Girish Chandra Ghosh

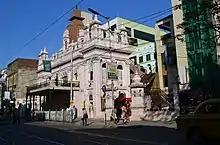
Star Theatre, founded by Girish Chandra Ghosh.

Girish was a prominent actor in the Bagbazar Amateur Theatre where he had Ardhendu Sekhar Mustafi, another great contemporary actor, as his partner. Together they performed in "Sadhabar Ekadashi" by the famous playwright Dinabandhu Mitra, which became very popular. Later, Bagbazar Amateur was renamed in 1871 as the National Theatre. However, Girish left the National Theatre and went on to form the Great National Theatre in 1873. In 1877 Girish staged his first play "Agamani" there. Later he also worked at the Minerva Theatre and went on to become the manager. In 1883 Girish opened the Star Theatre with his own money and managed it under his direction. The first play produced at the Star Theatre was "Daksha Jagna" by Girish Chandra Ghosh on the auspicious day of 21 July 1883. With Binodini Dasi, he staged his play, "Chaitanyalila", at the Star Theatre on 20 September 1884, with Sri Ramakrishna in the audience.